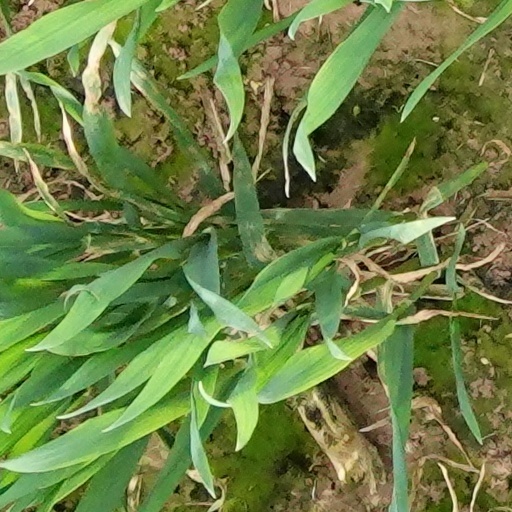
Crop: wheat